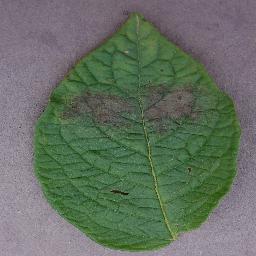
Label: Potato___Late_blight